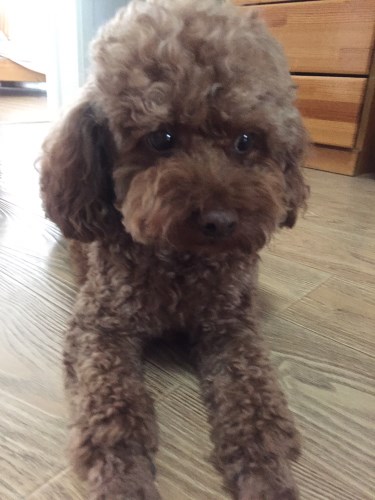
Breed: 7449-n000128-teddy